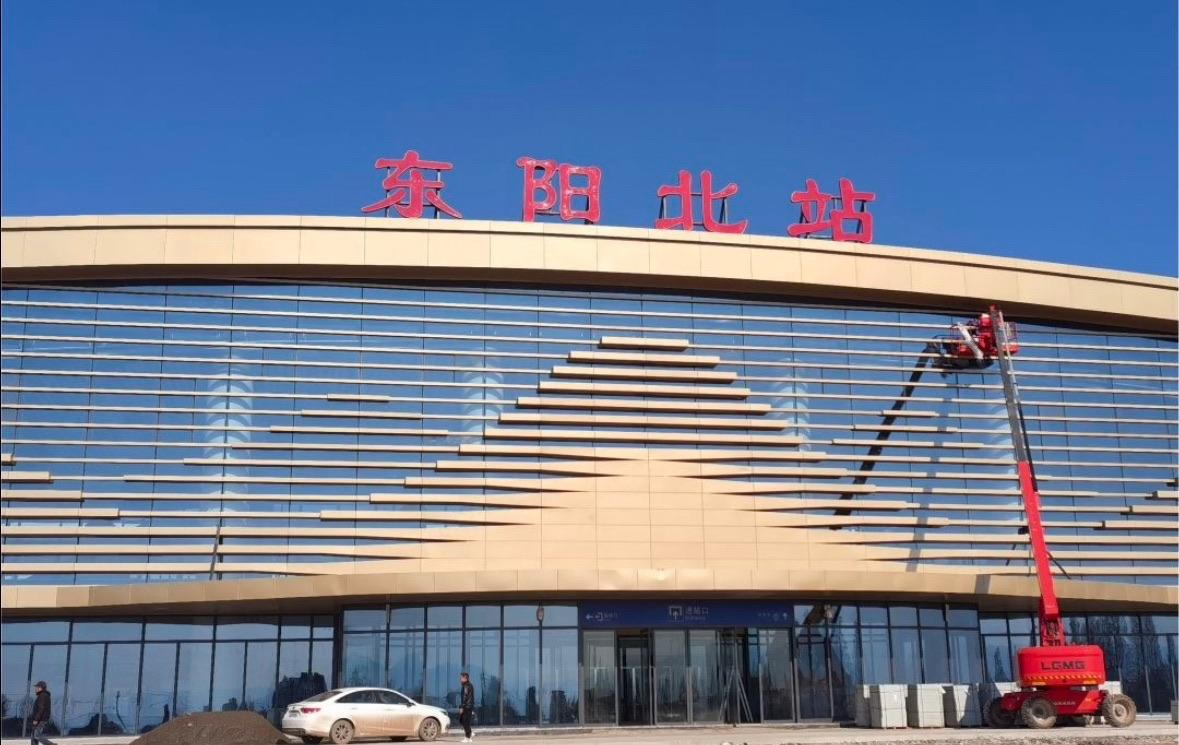
地标名称：东阳北站
所在城市：金华市·东阳市